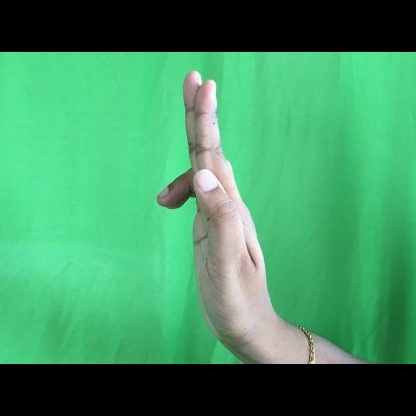
Mudra: Ardhapathaka